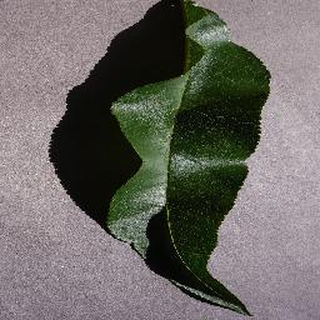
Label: healthy_peach